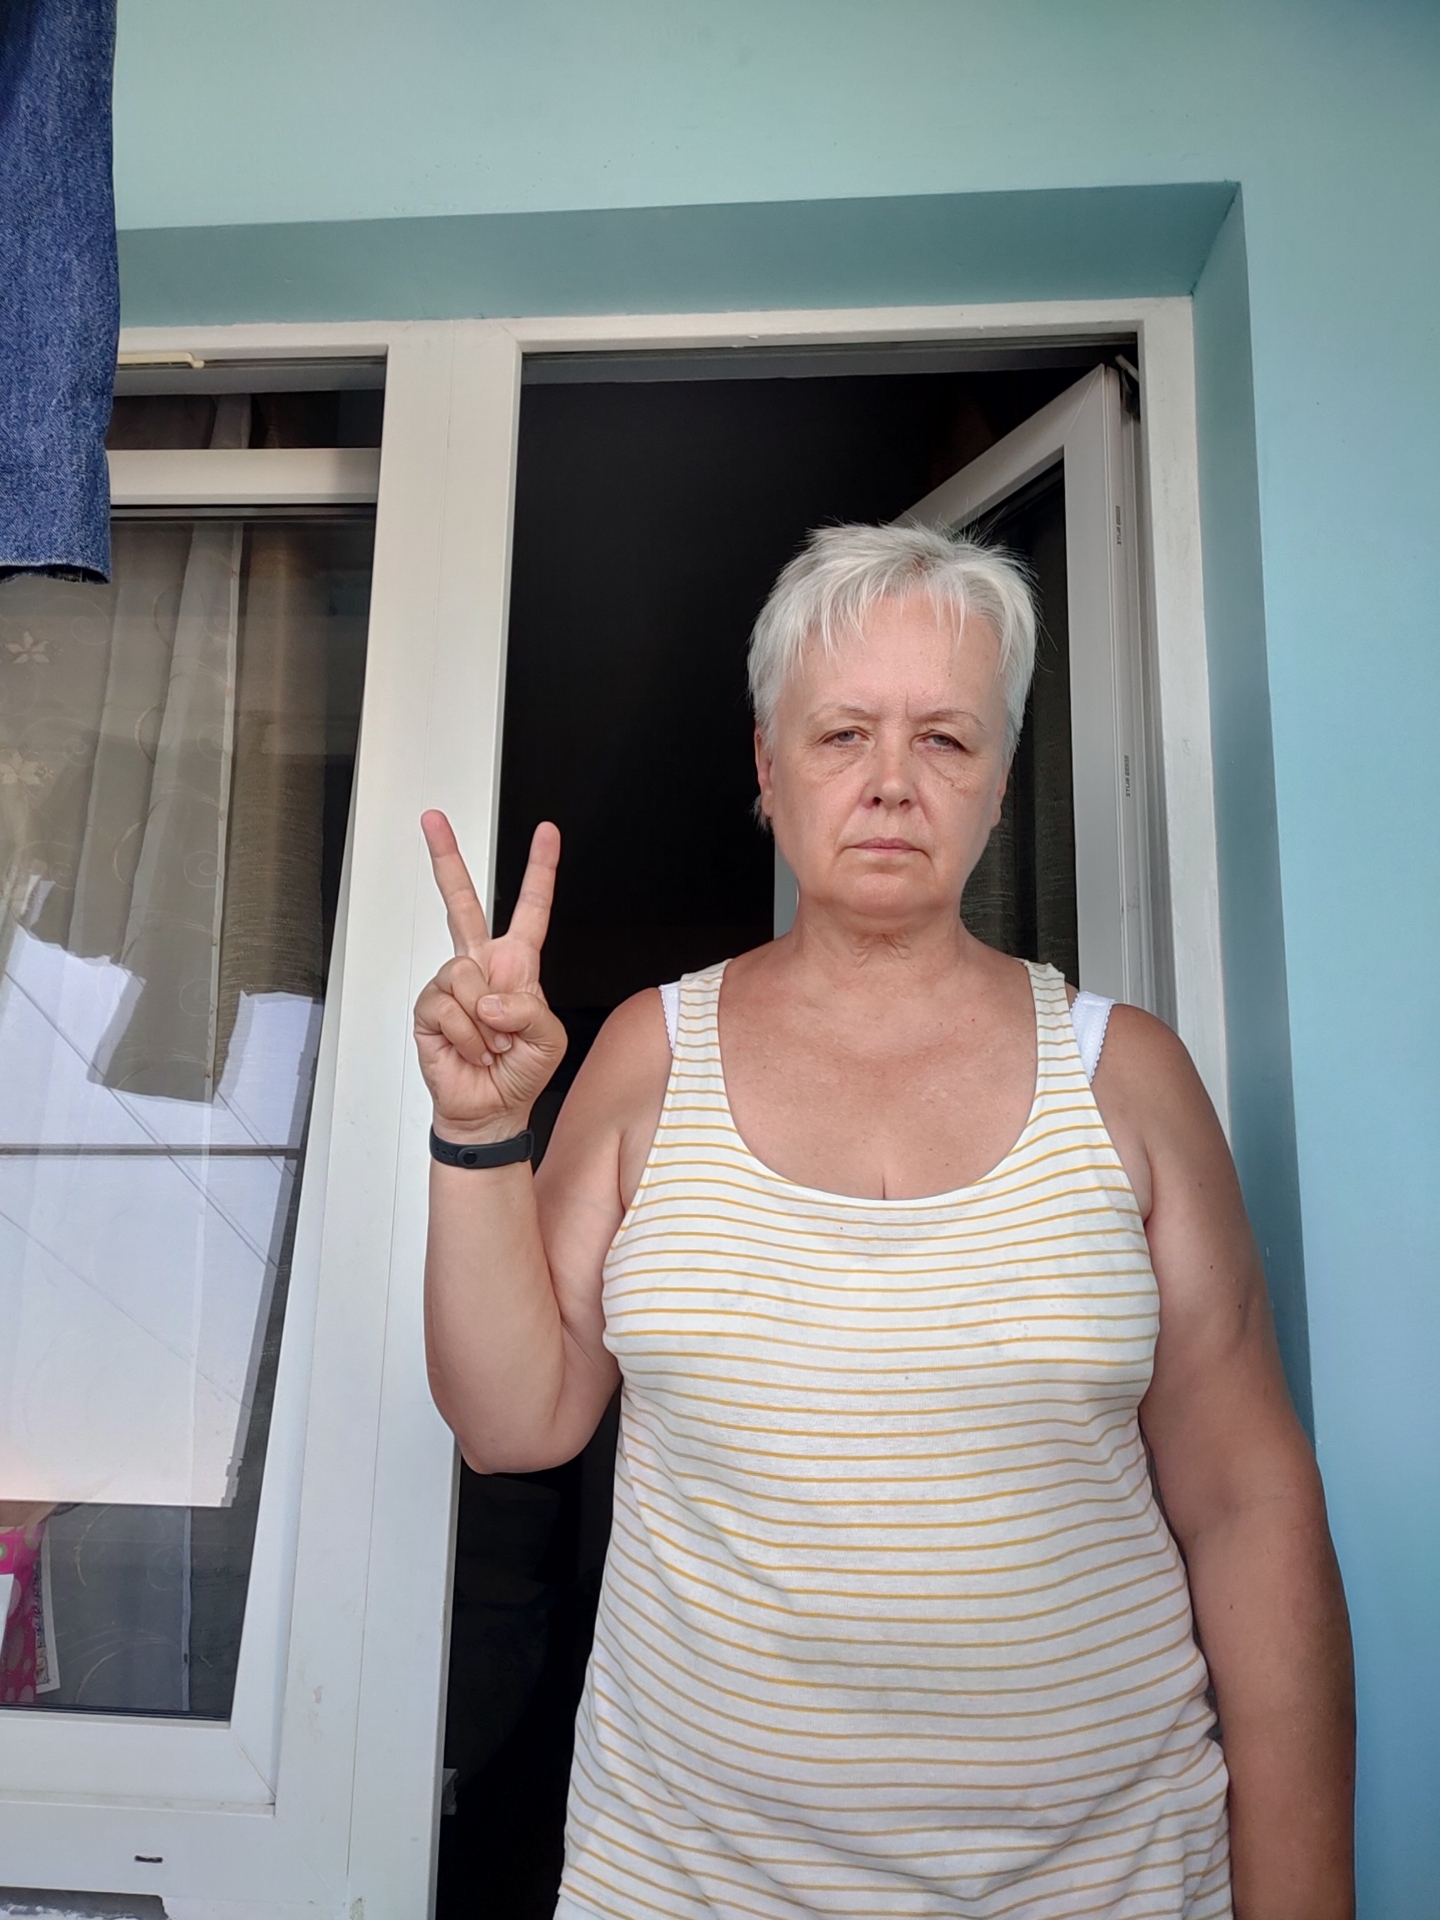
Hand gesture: peace